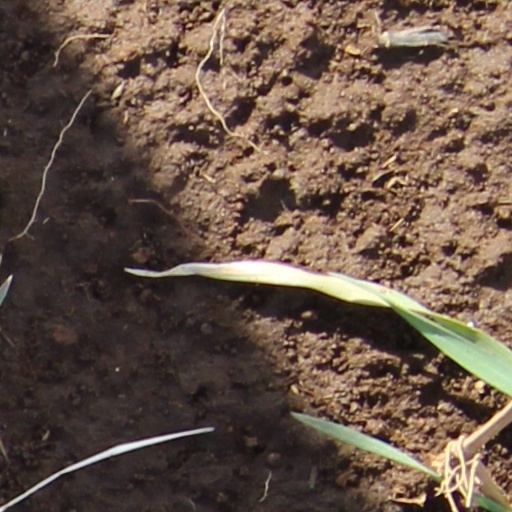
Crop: wheat